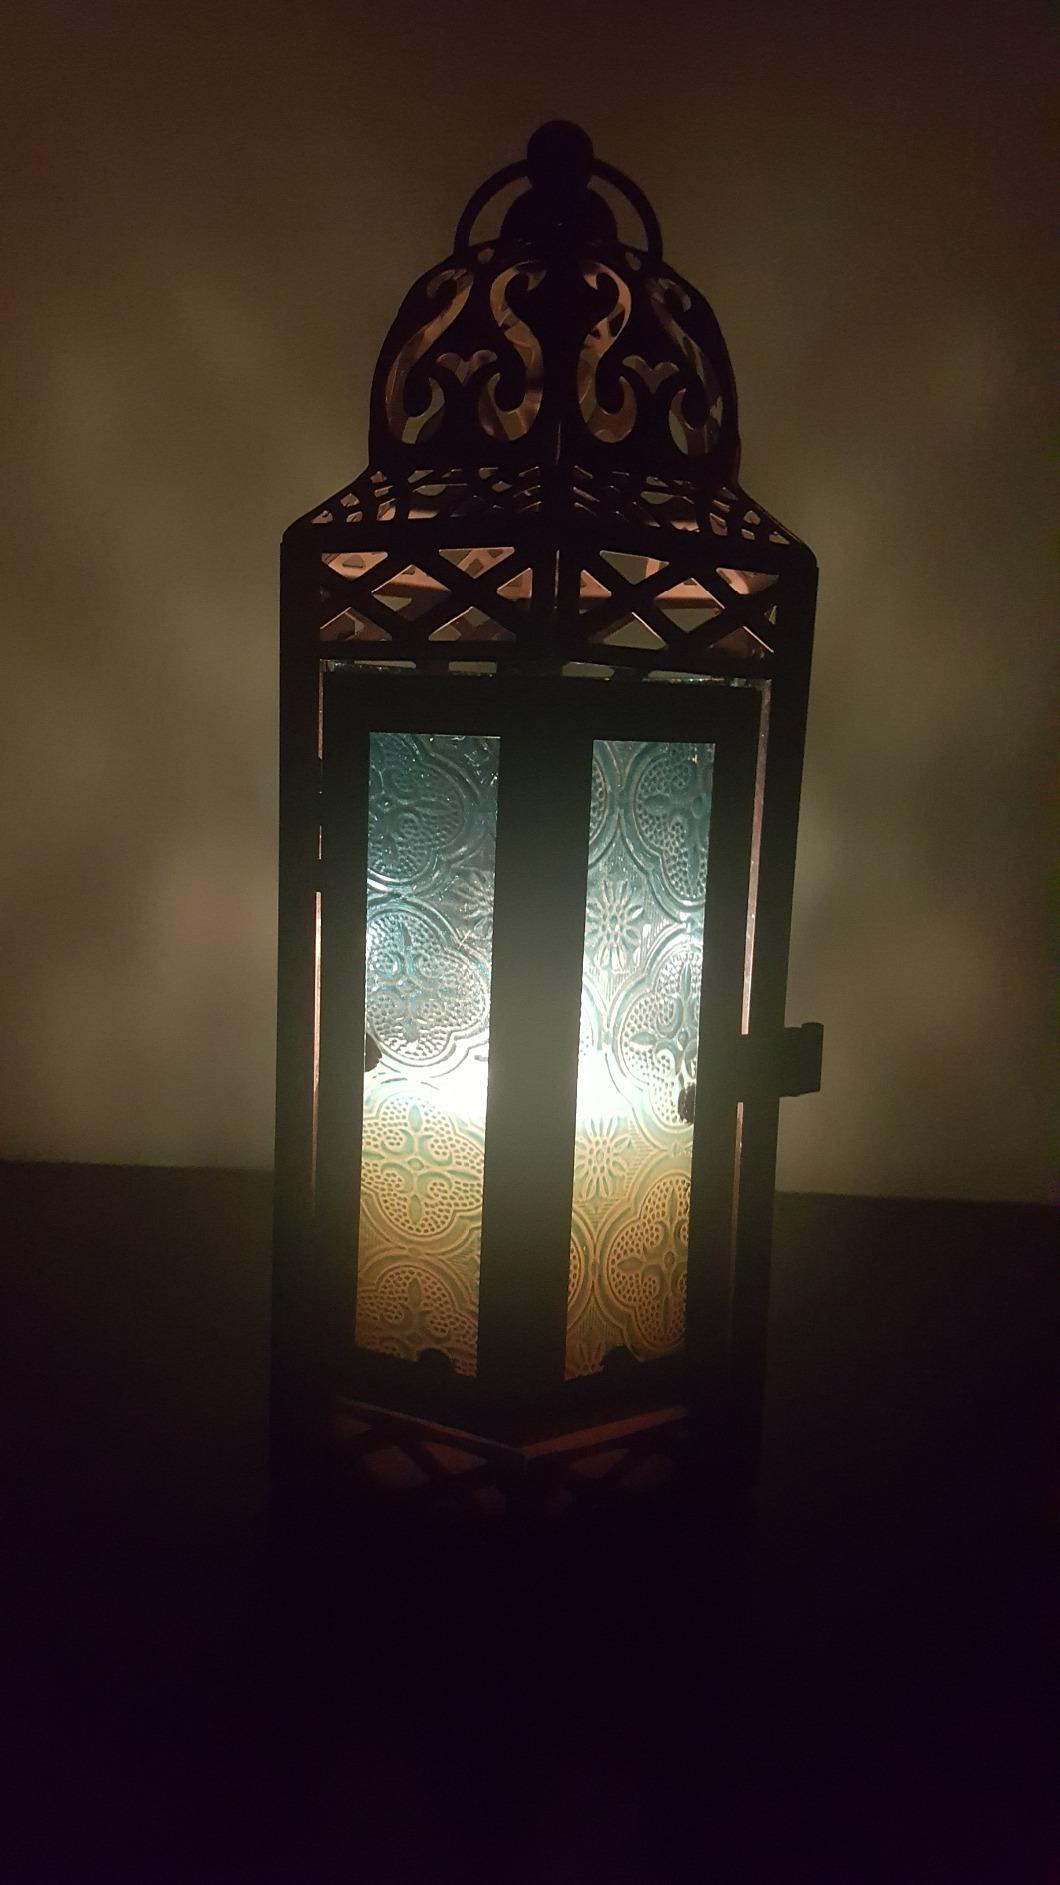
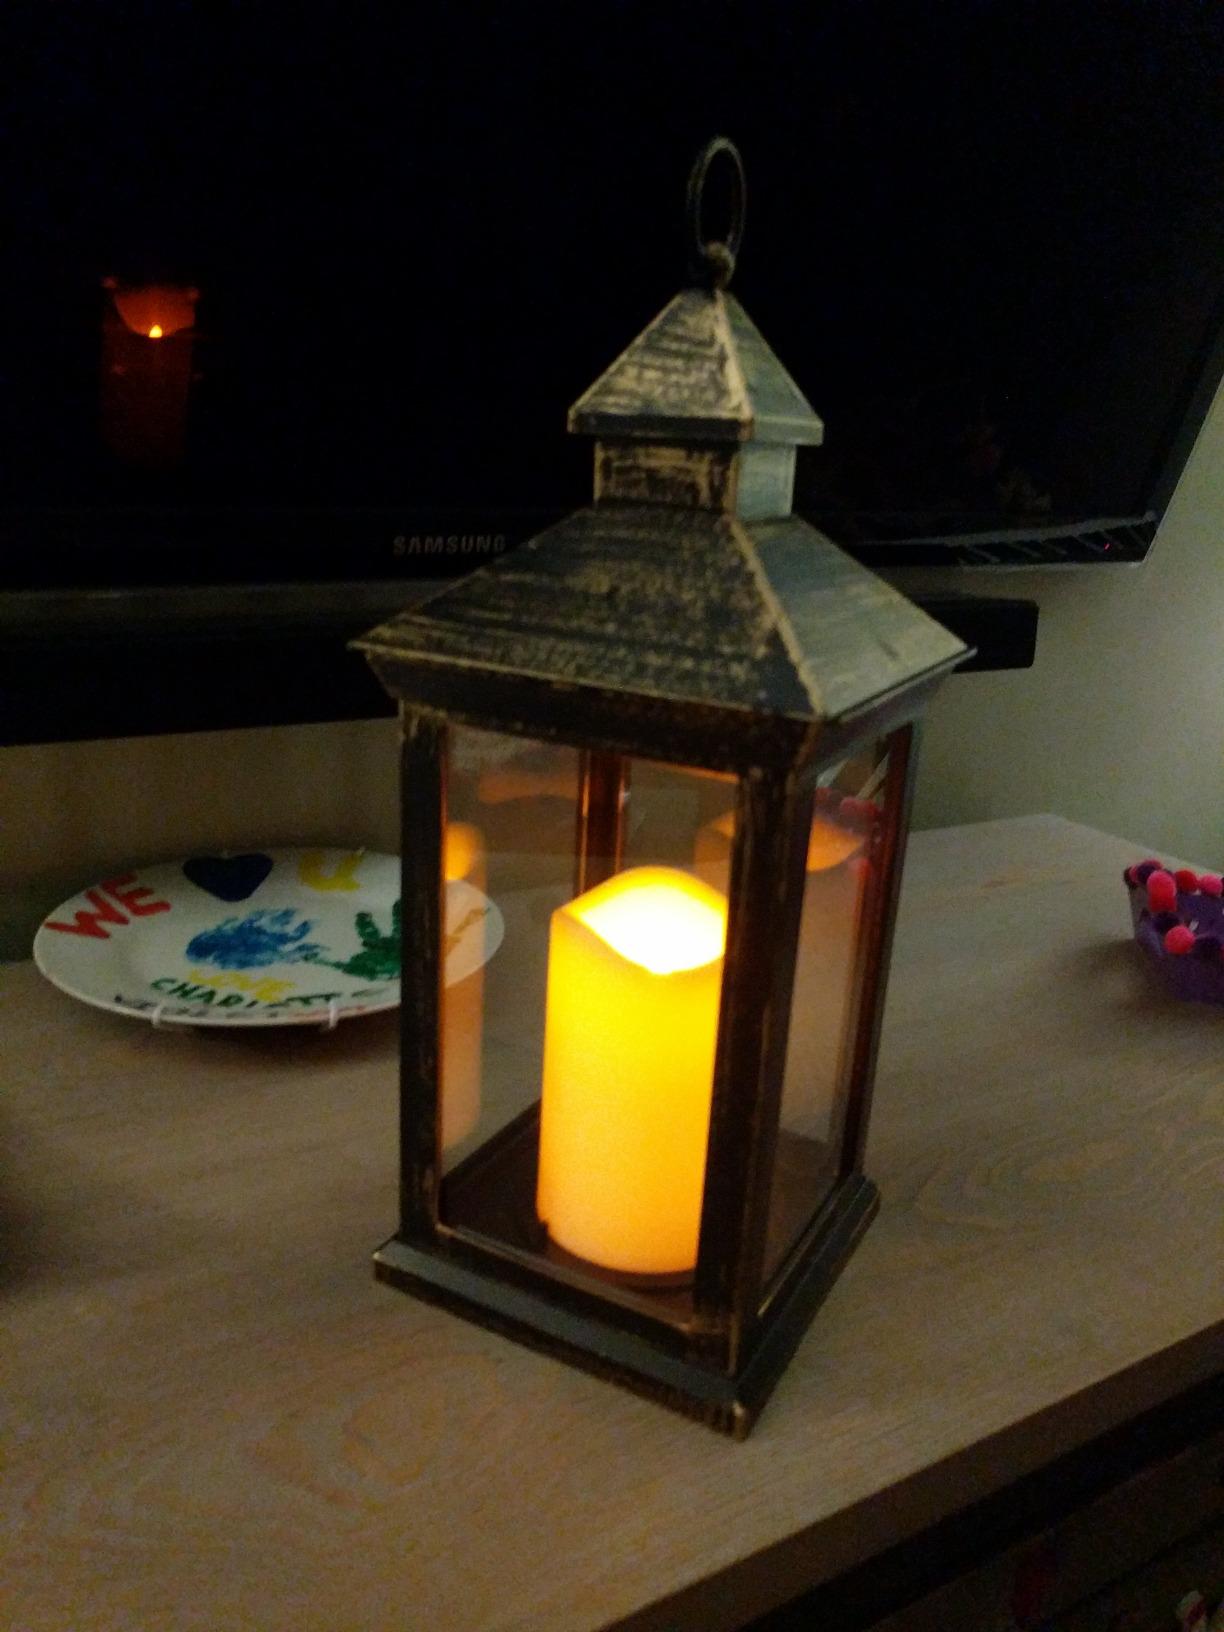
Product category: lantern
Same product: no